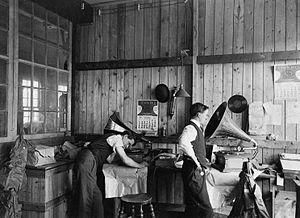
Photographie, Vérification des machines, Berliner Gramophone Company, Montréal, QC, 1910, Gélatine argentique, 12.7 x 17.8 cm
Le Musée des ondes Emile Berliner est une institution muséale qui s'intéresse à l'histoire du disque et du gramophone.